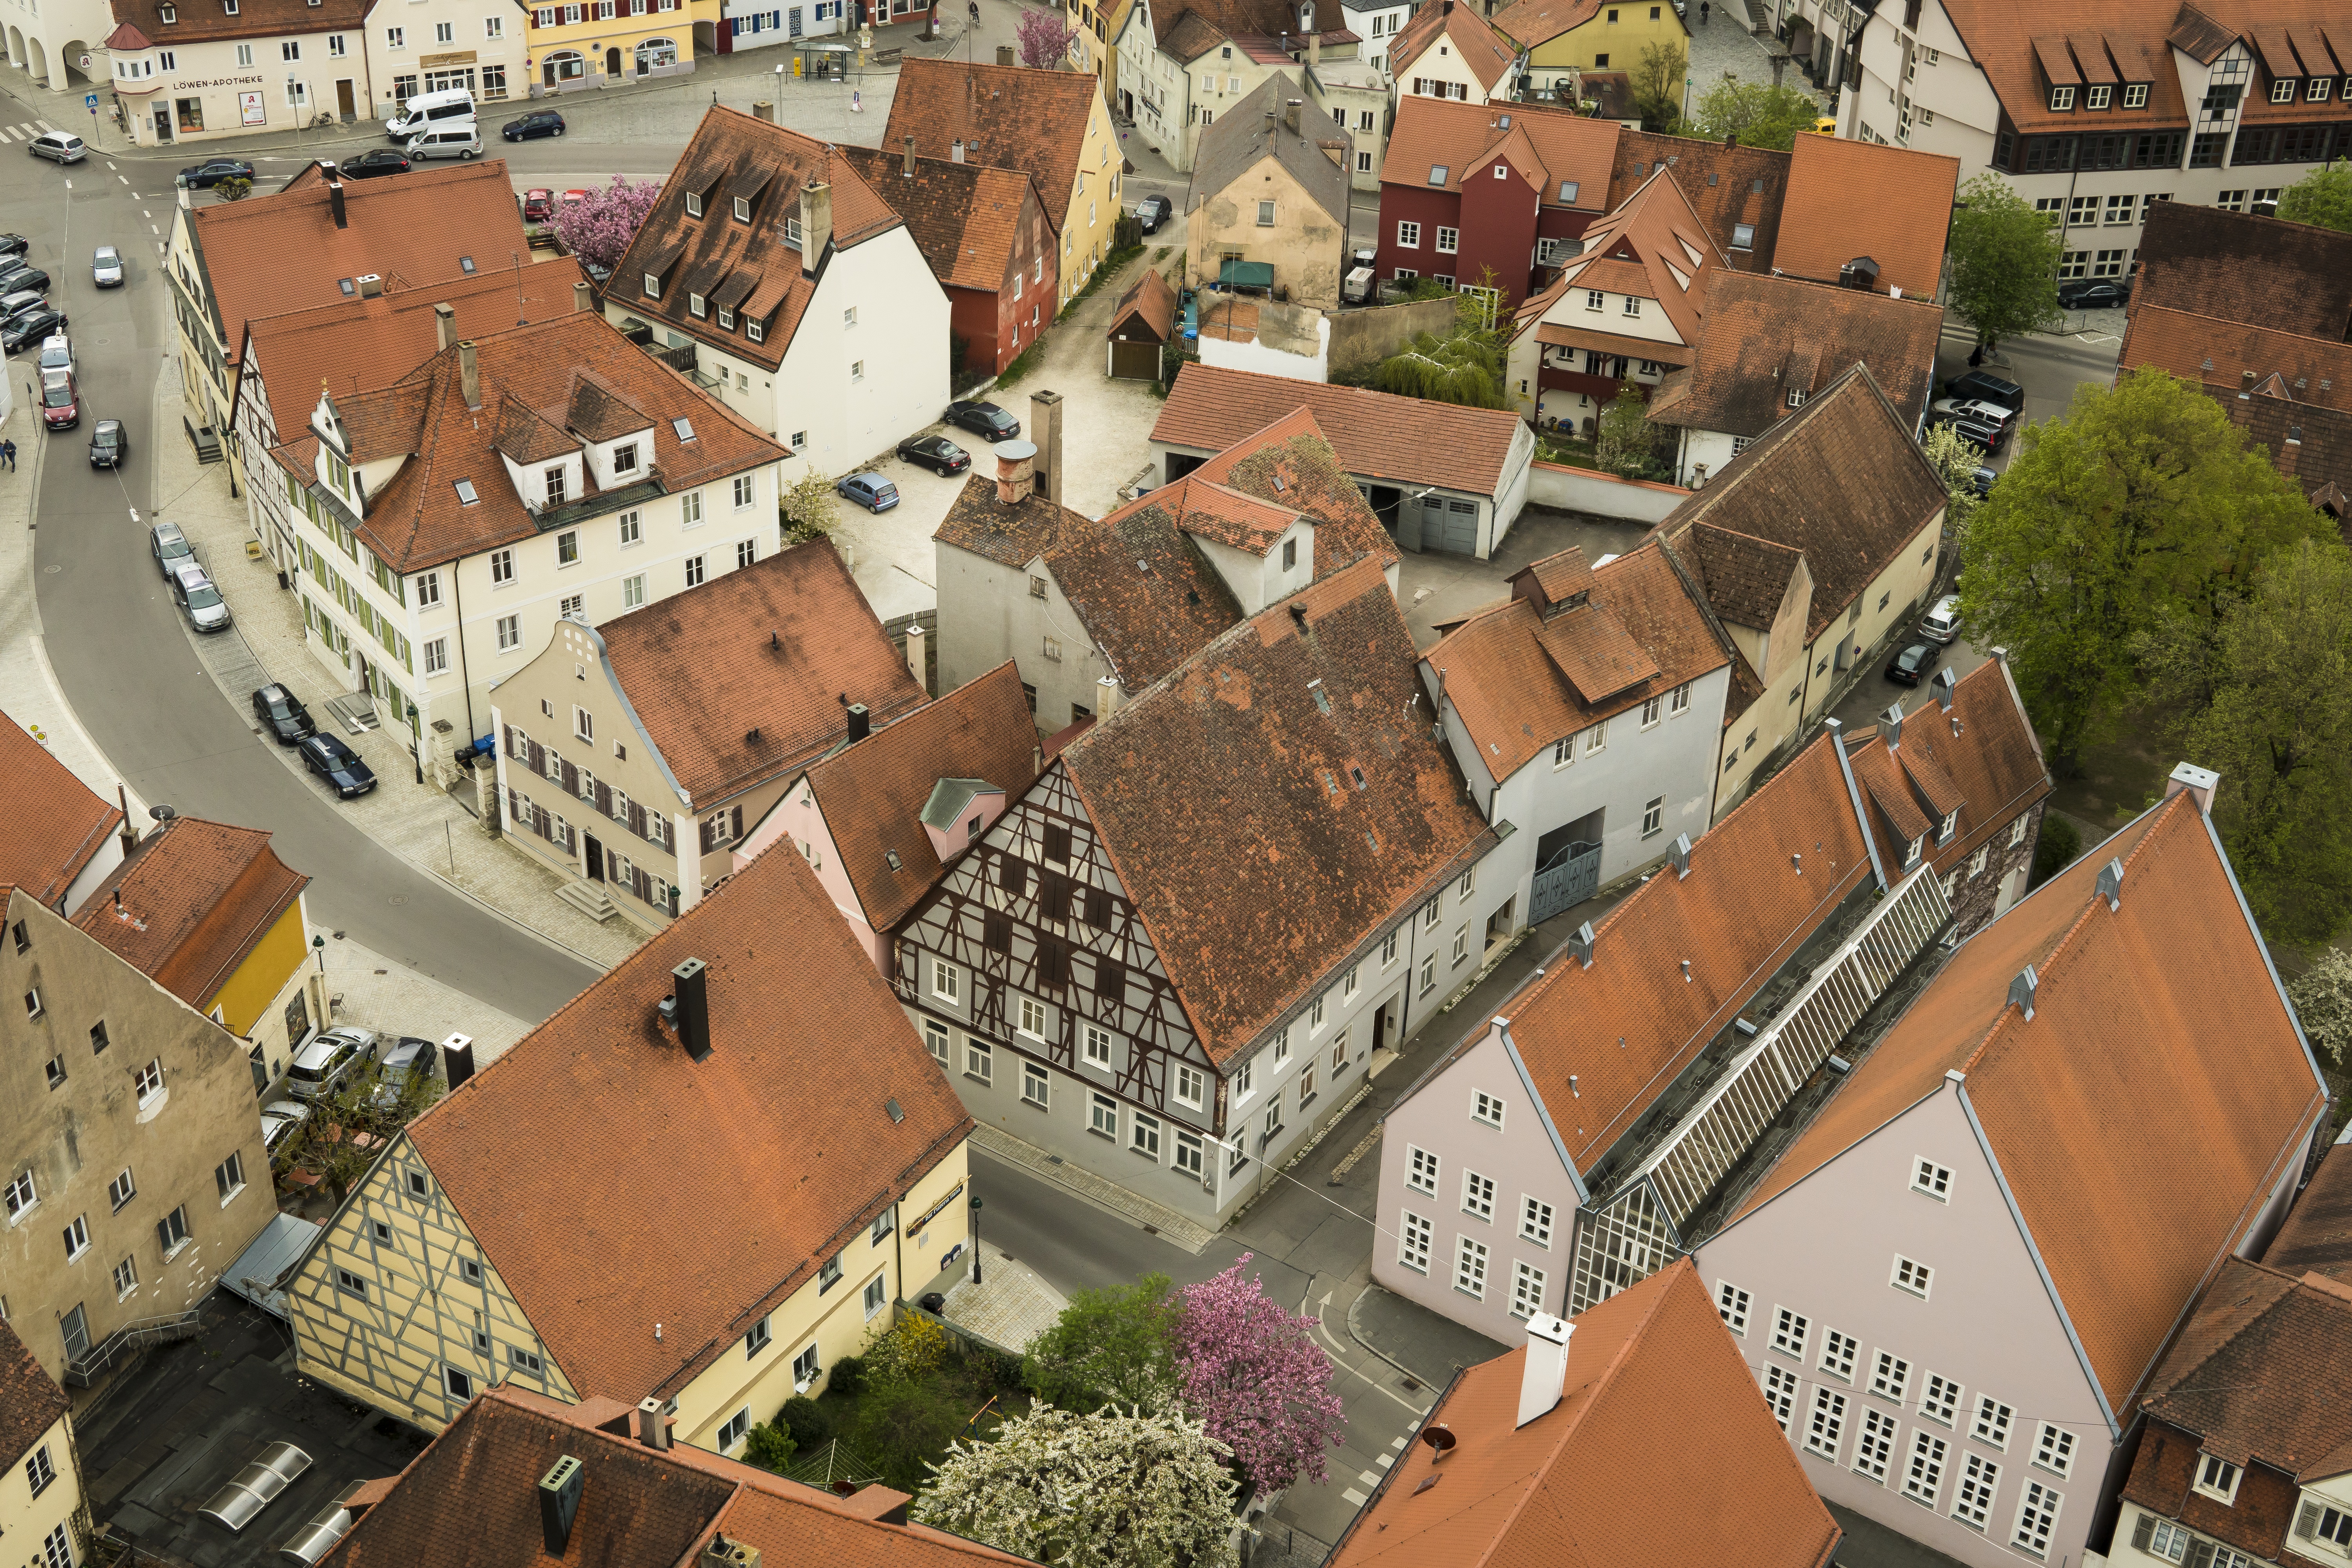
architecture, photography, town, building, city, suburb, facade, old town, homes, germany, nostalgic, estate, historically, old houses, middle ages, roofs, neighbourhood, truss, bird's eye view, fachwerkh user, historic old town, timber framed building, aerial photography, urban area, ancient history, residential area, human settlement, n rdlingen